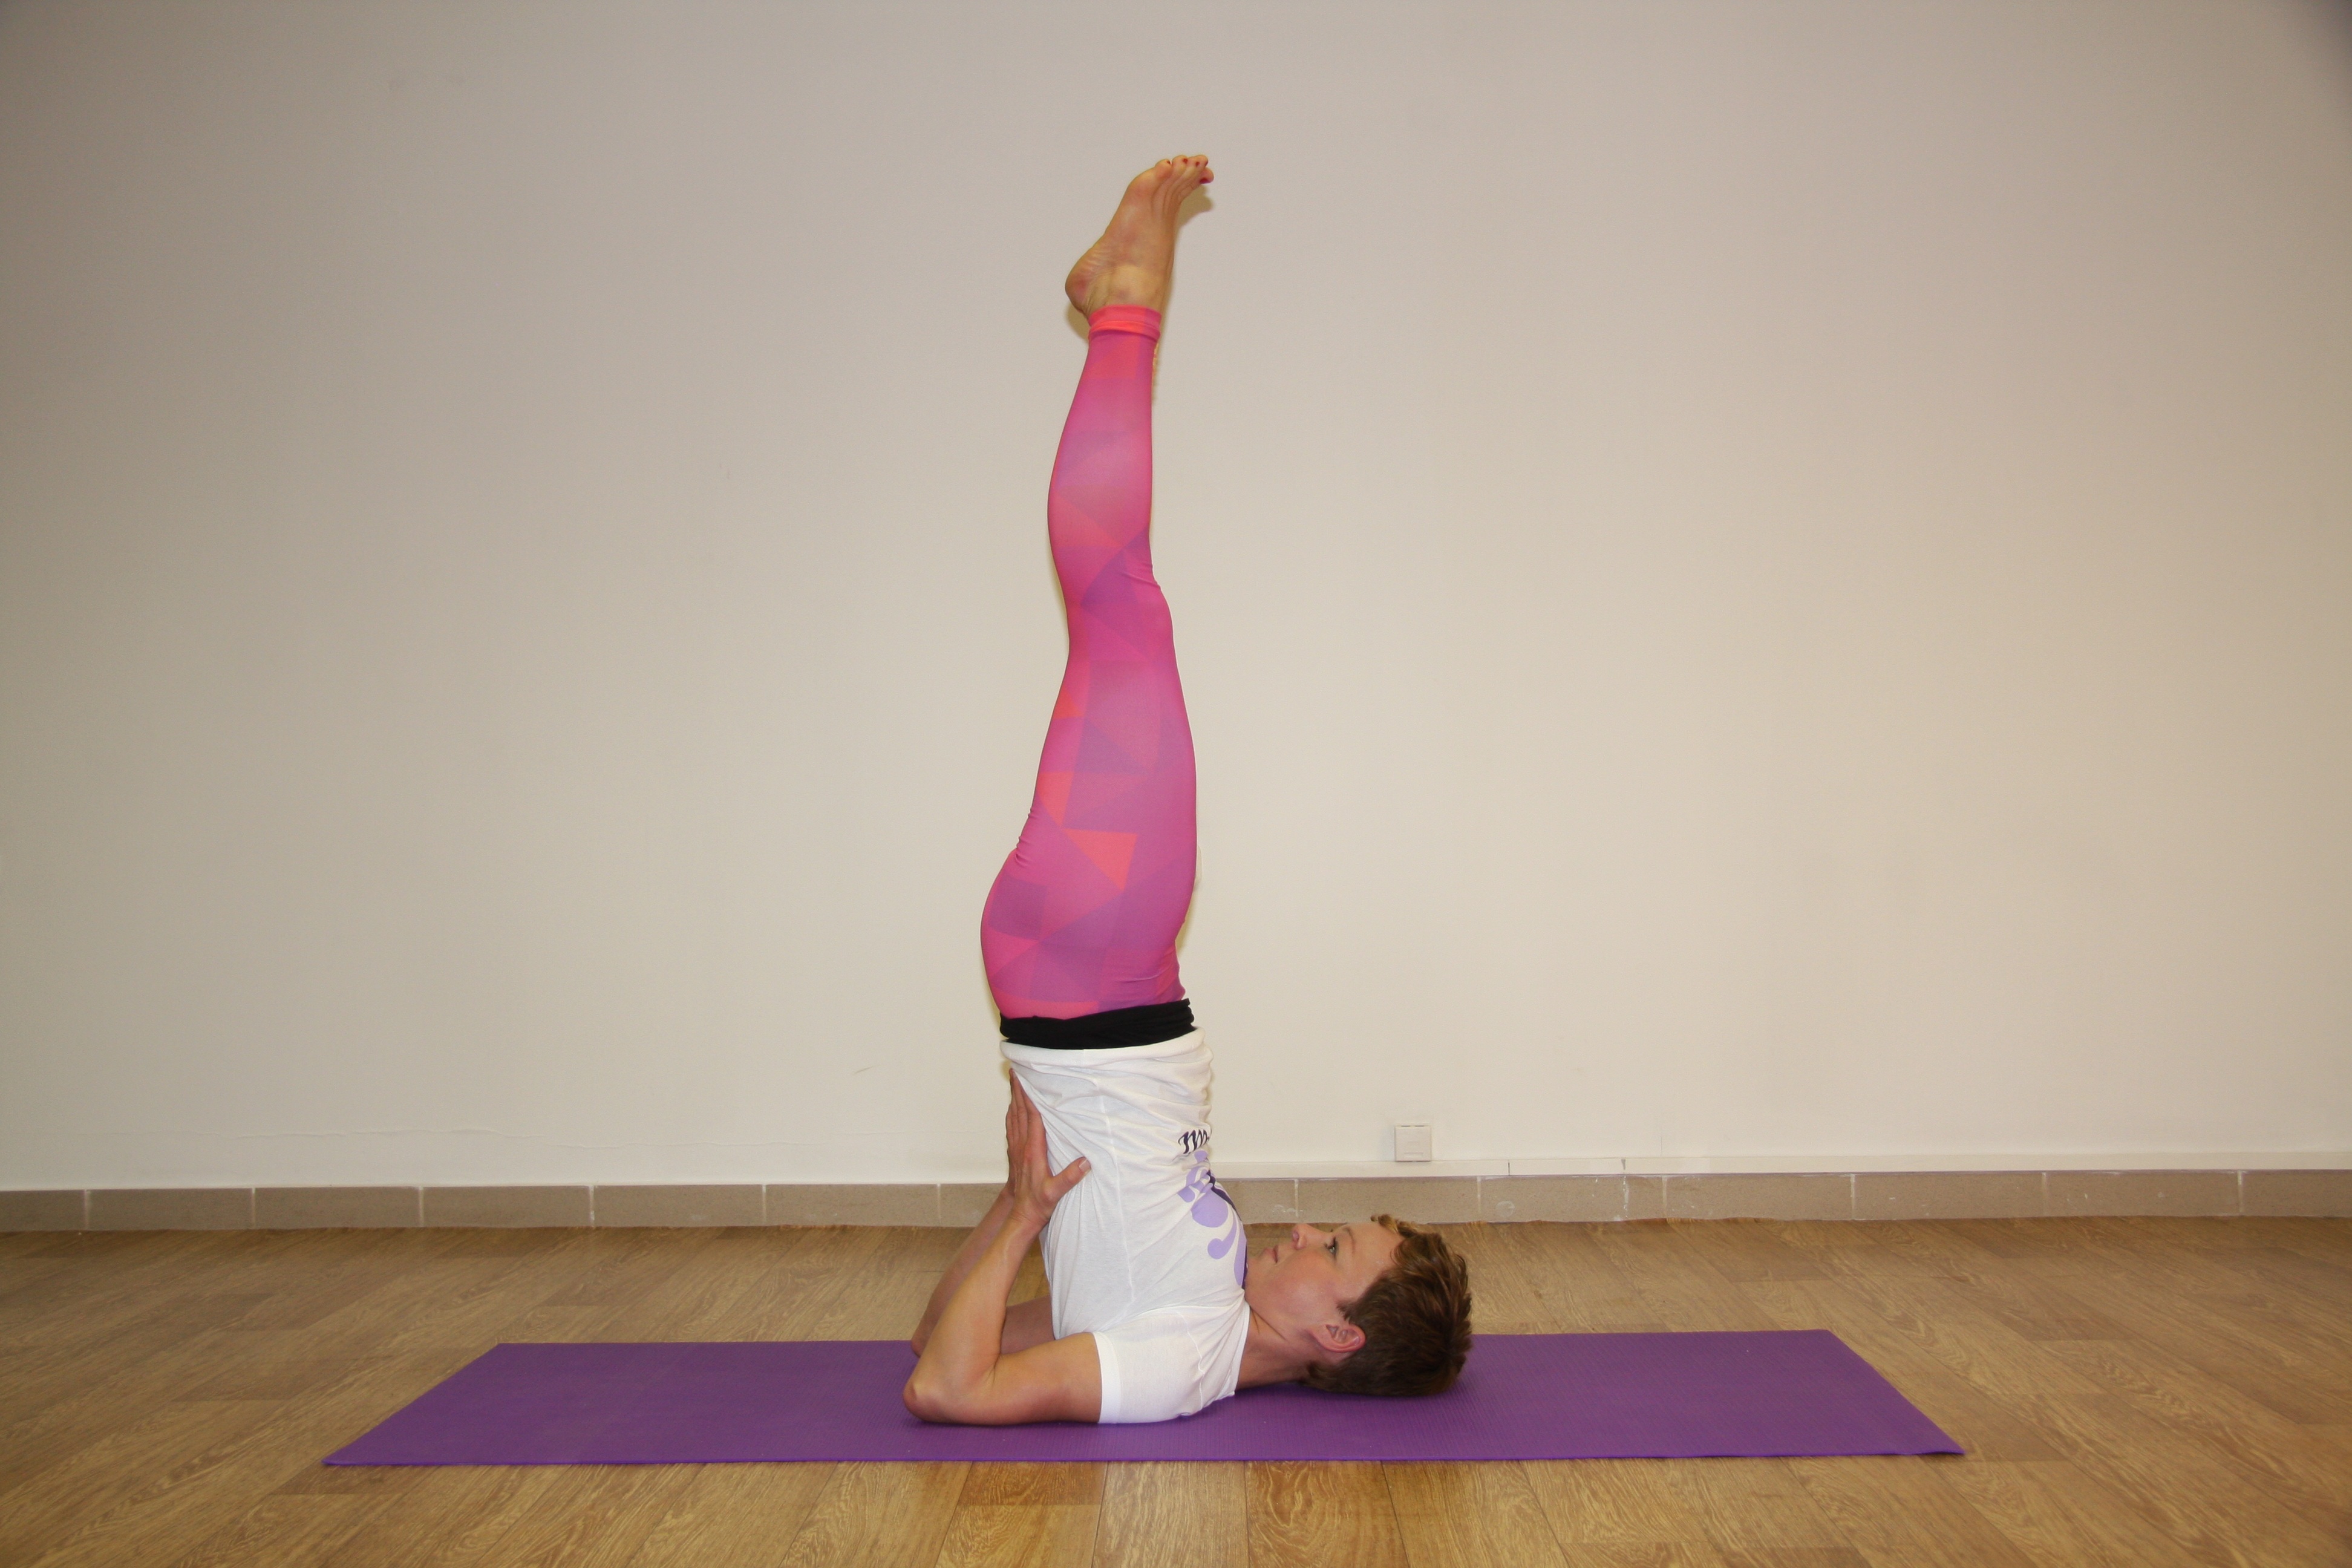
leg, arm, human body, sports, yoga, pose, asana, gymnastics, martial arts, human action, individual sports, physical fitness, striking combat sports, sarasvati